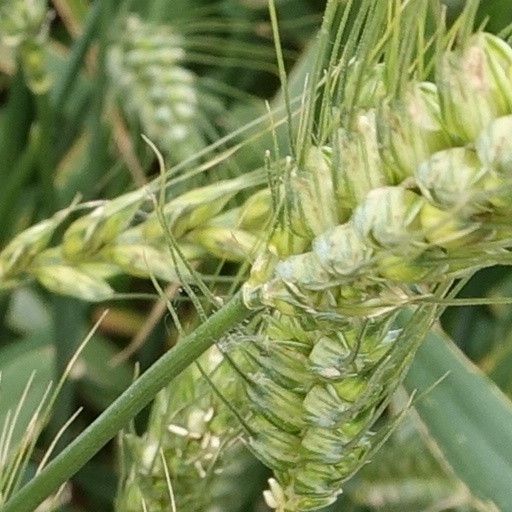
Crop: wheat